Yeovil–Taunton line

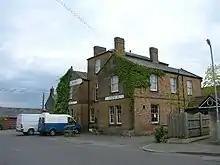
The former Railway Hotel, which stood opposite Martock station

The station opened on 1 October 1853. After closure, the station was demolished and an industrial estate was built upon the site.